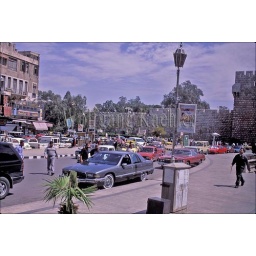
Syria, damascus, street scene, old city wall in background